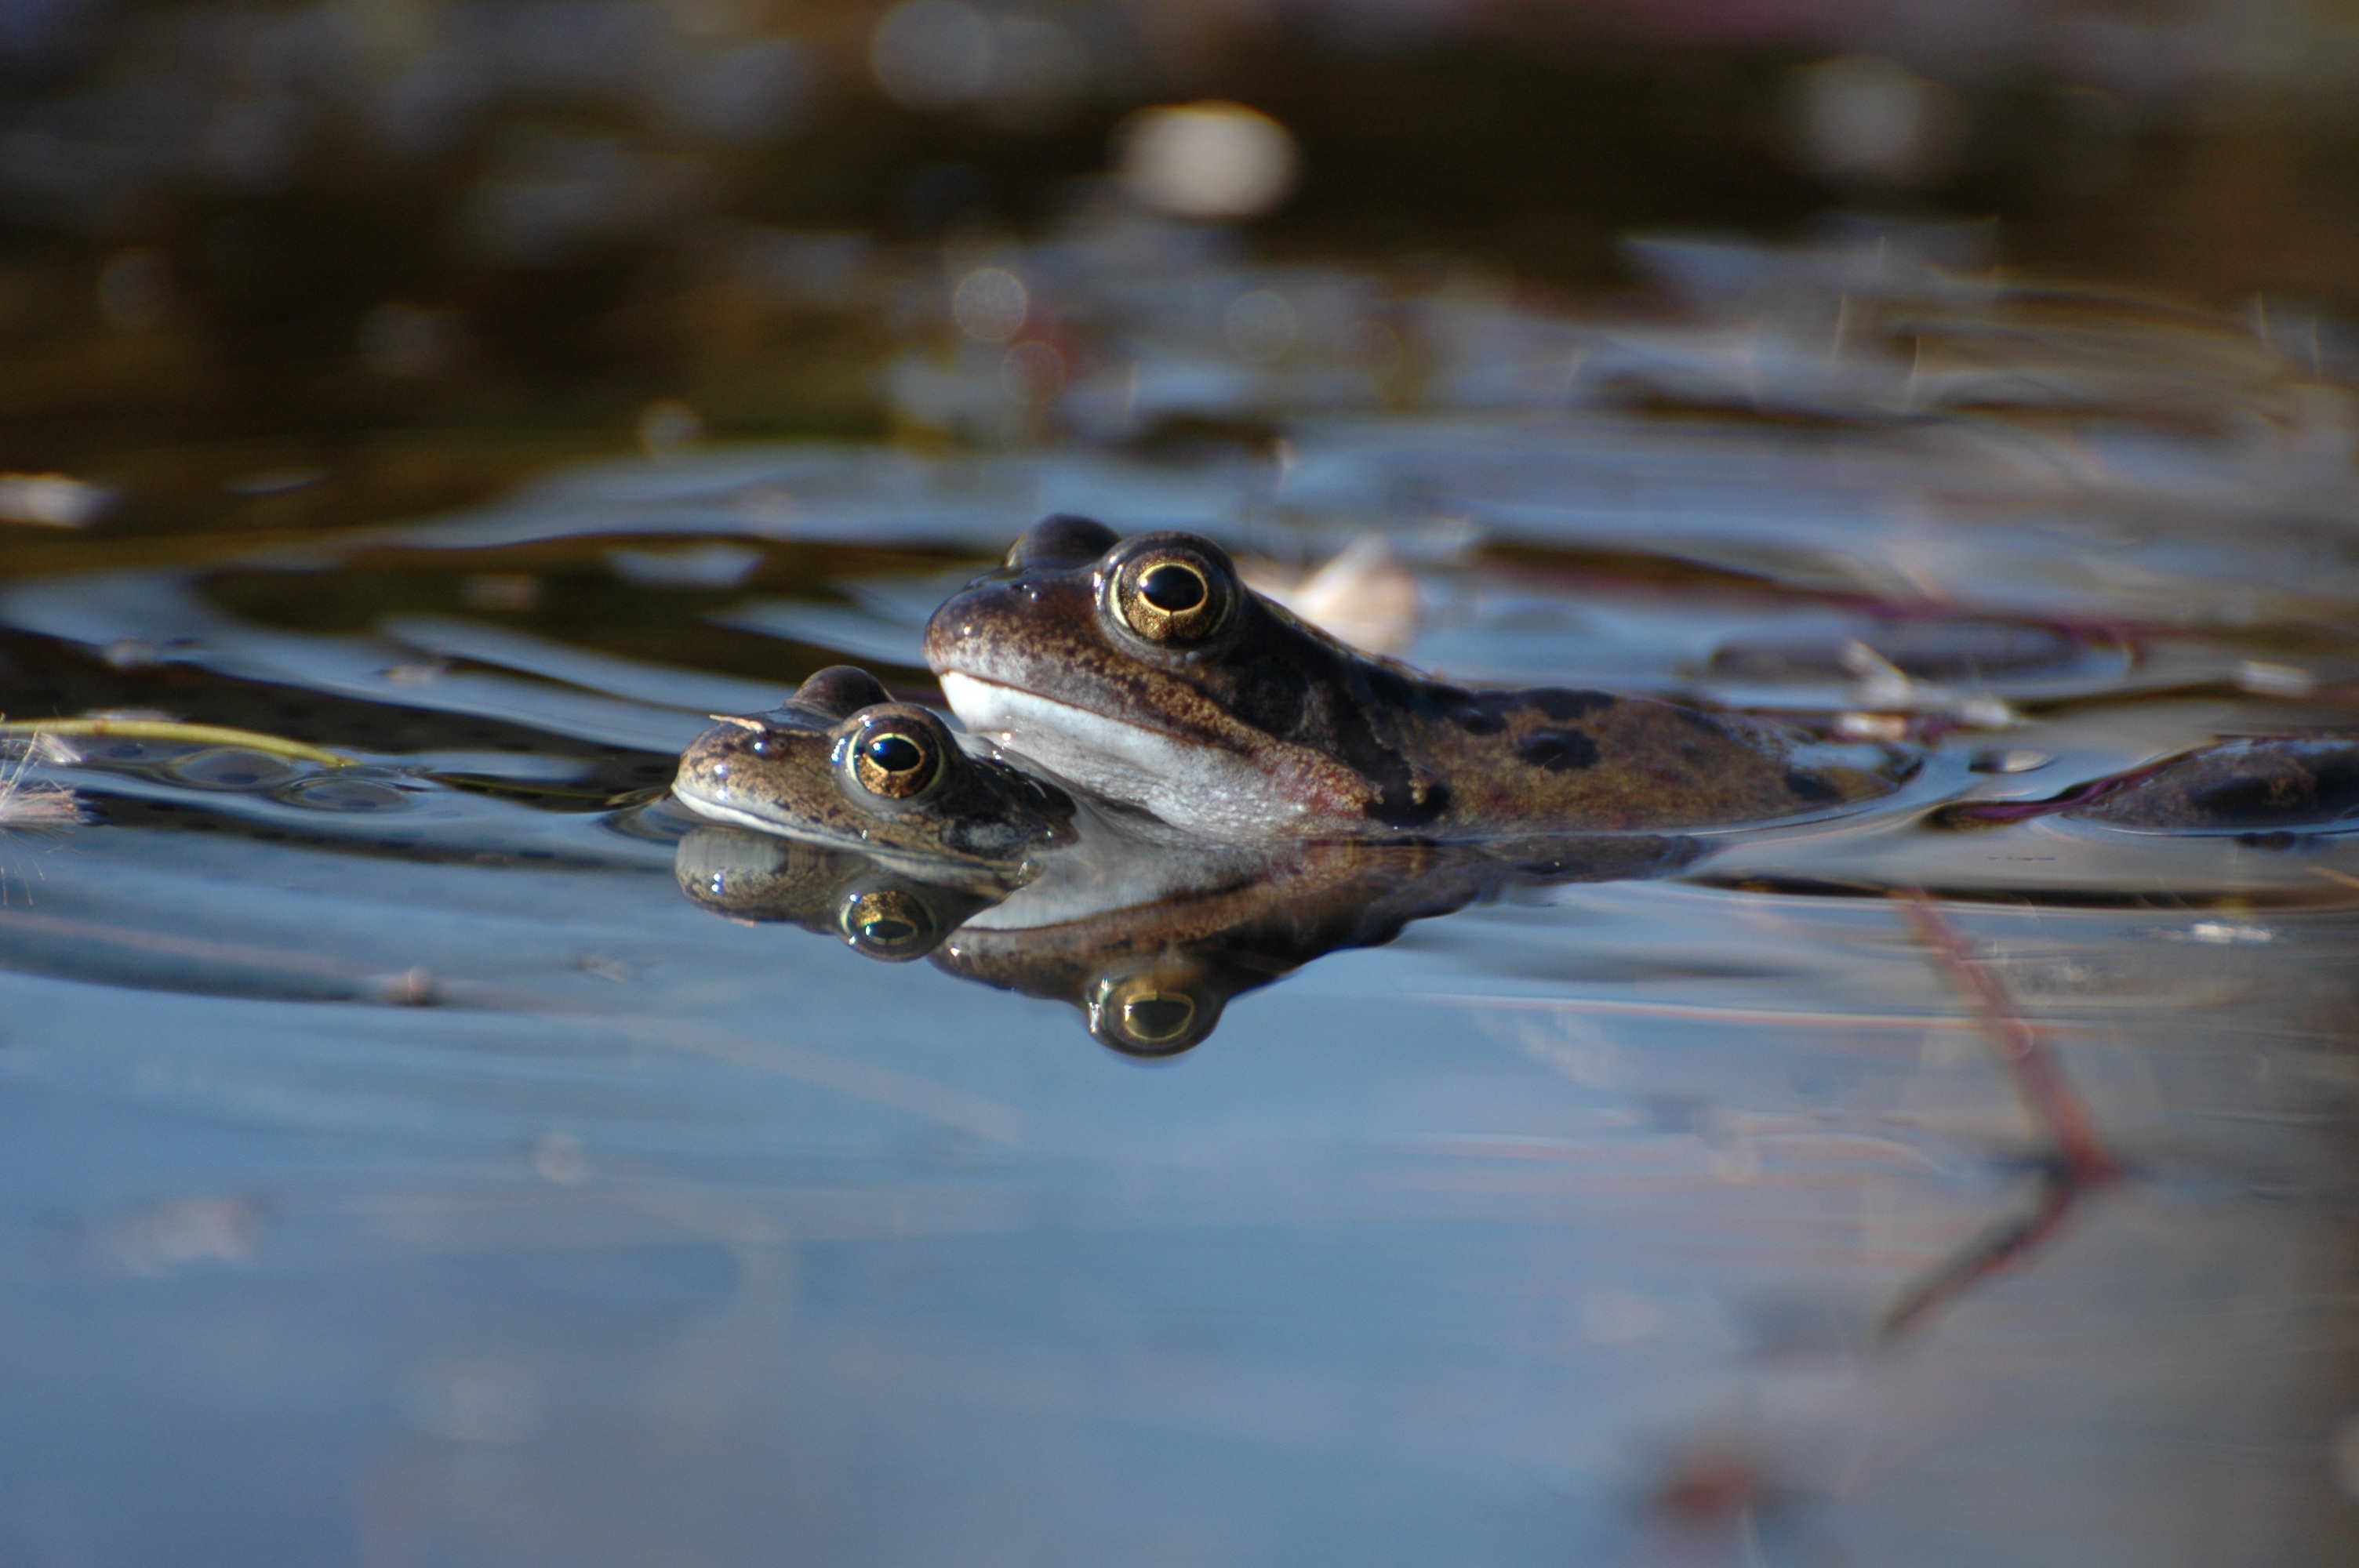
water, nature, animal, pond, wildlife, reflection, couple, frog, toad, amphibian, fauna, close up, animals, vertebrate, macro photography